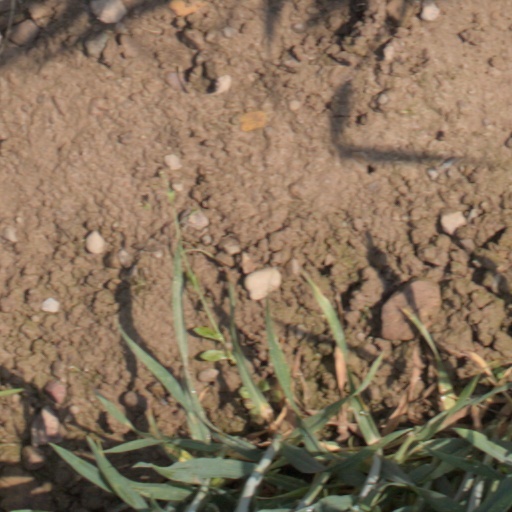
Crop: wheat